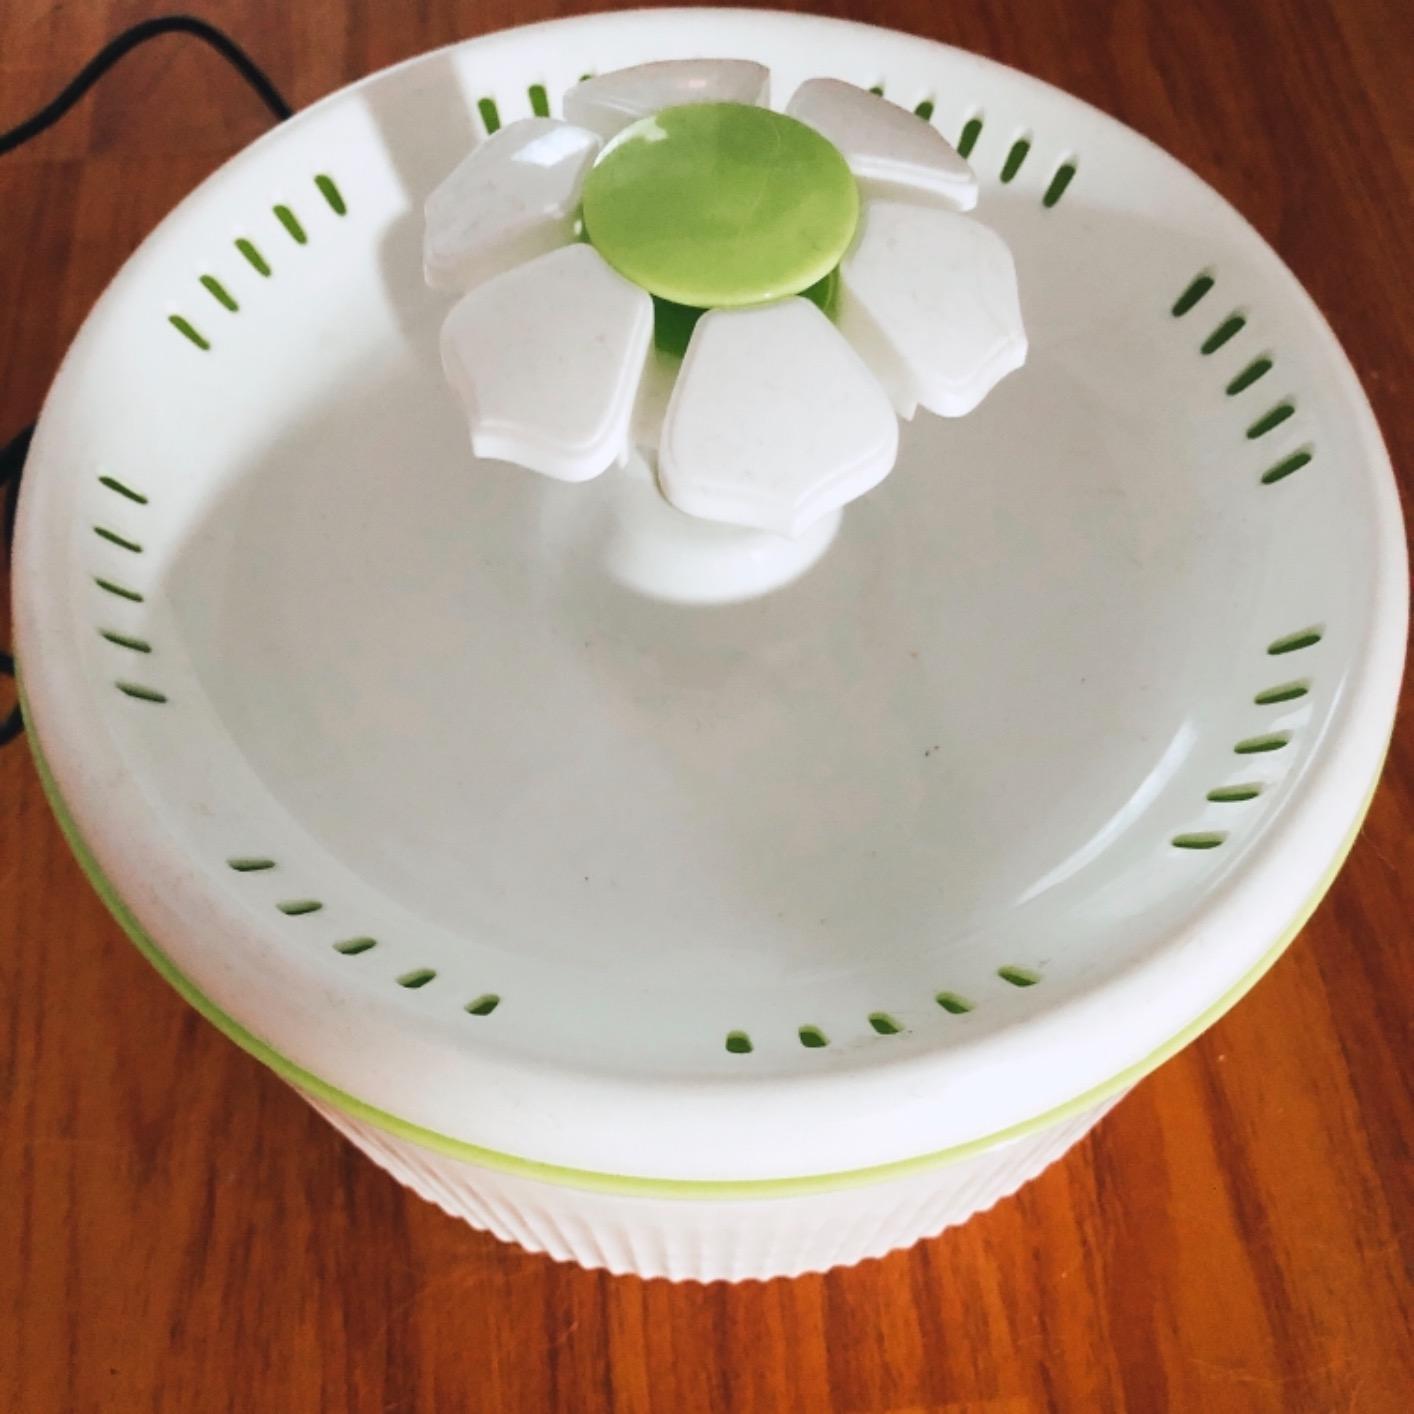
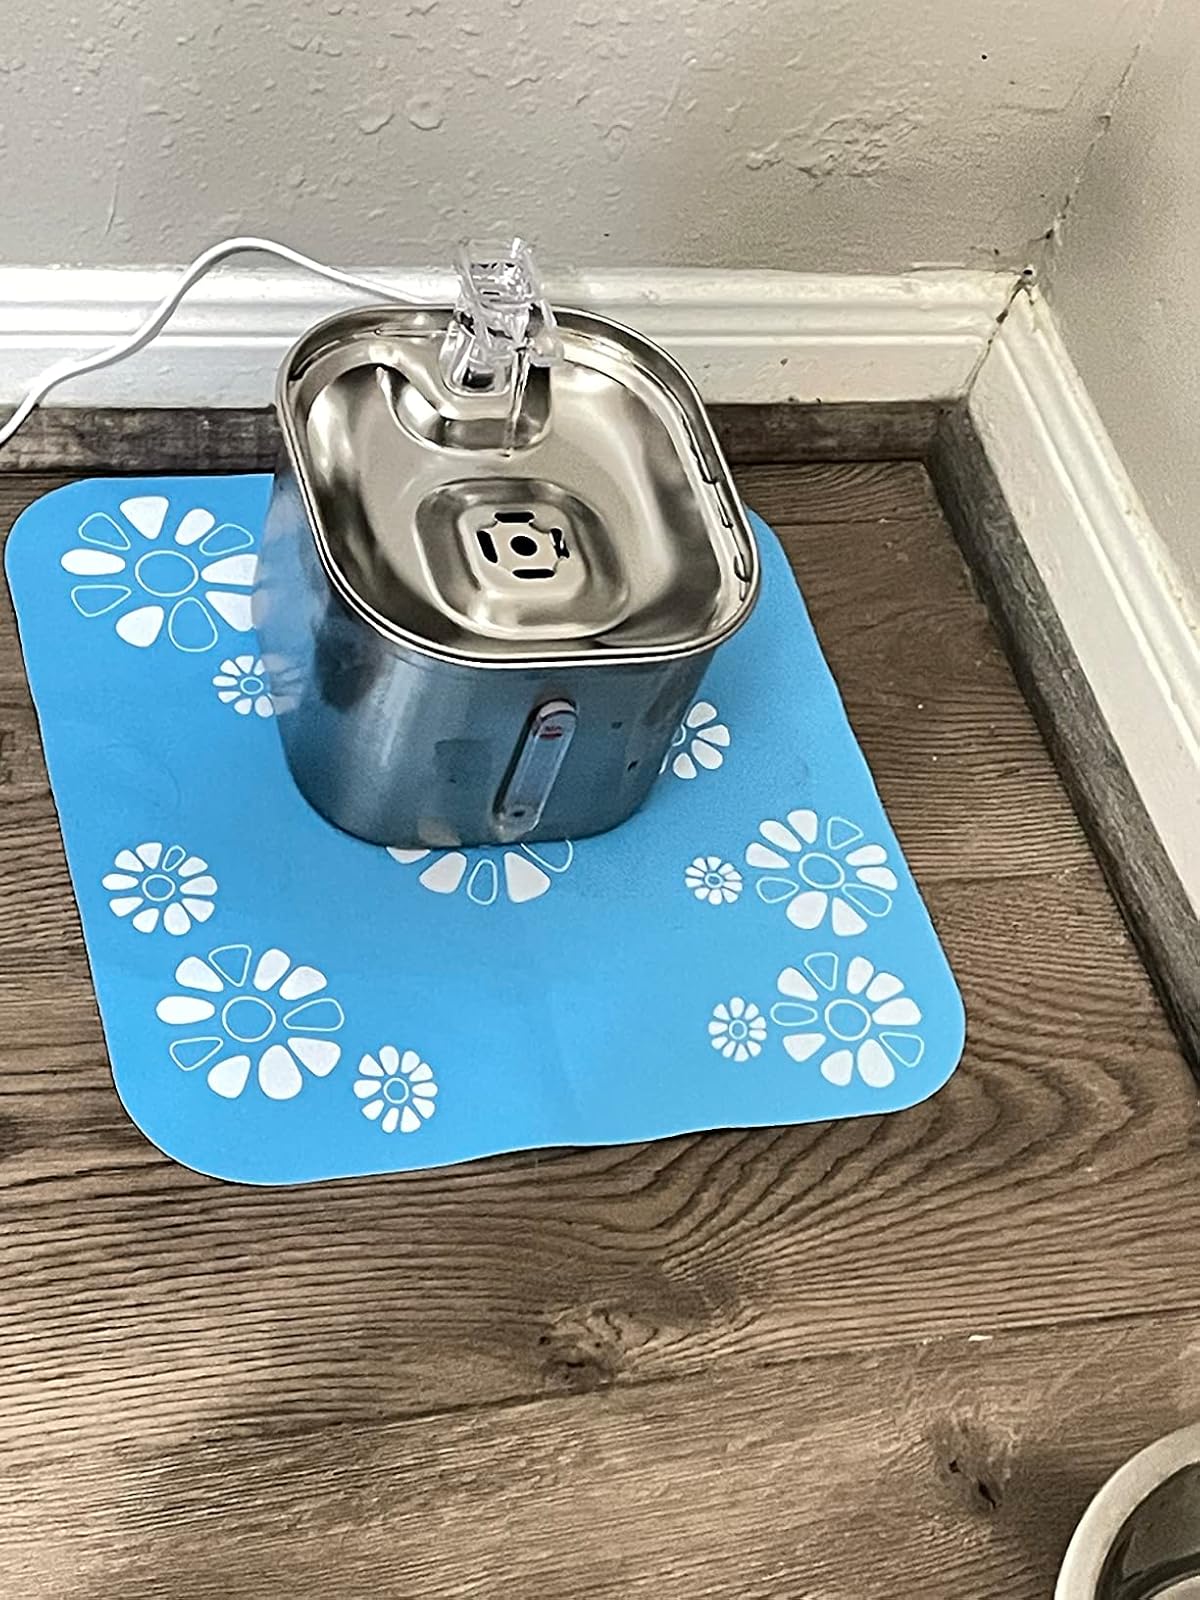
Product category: items_bowl
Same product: no